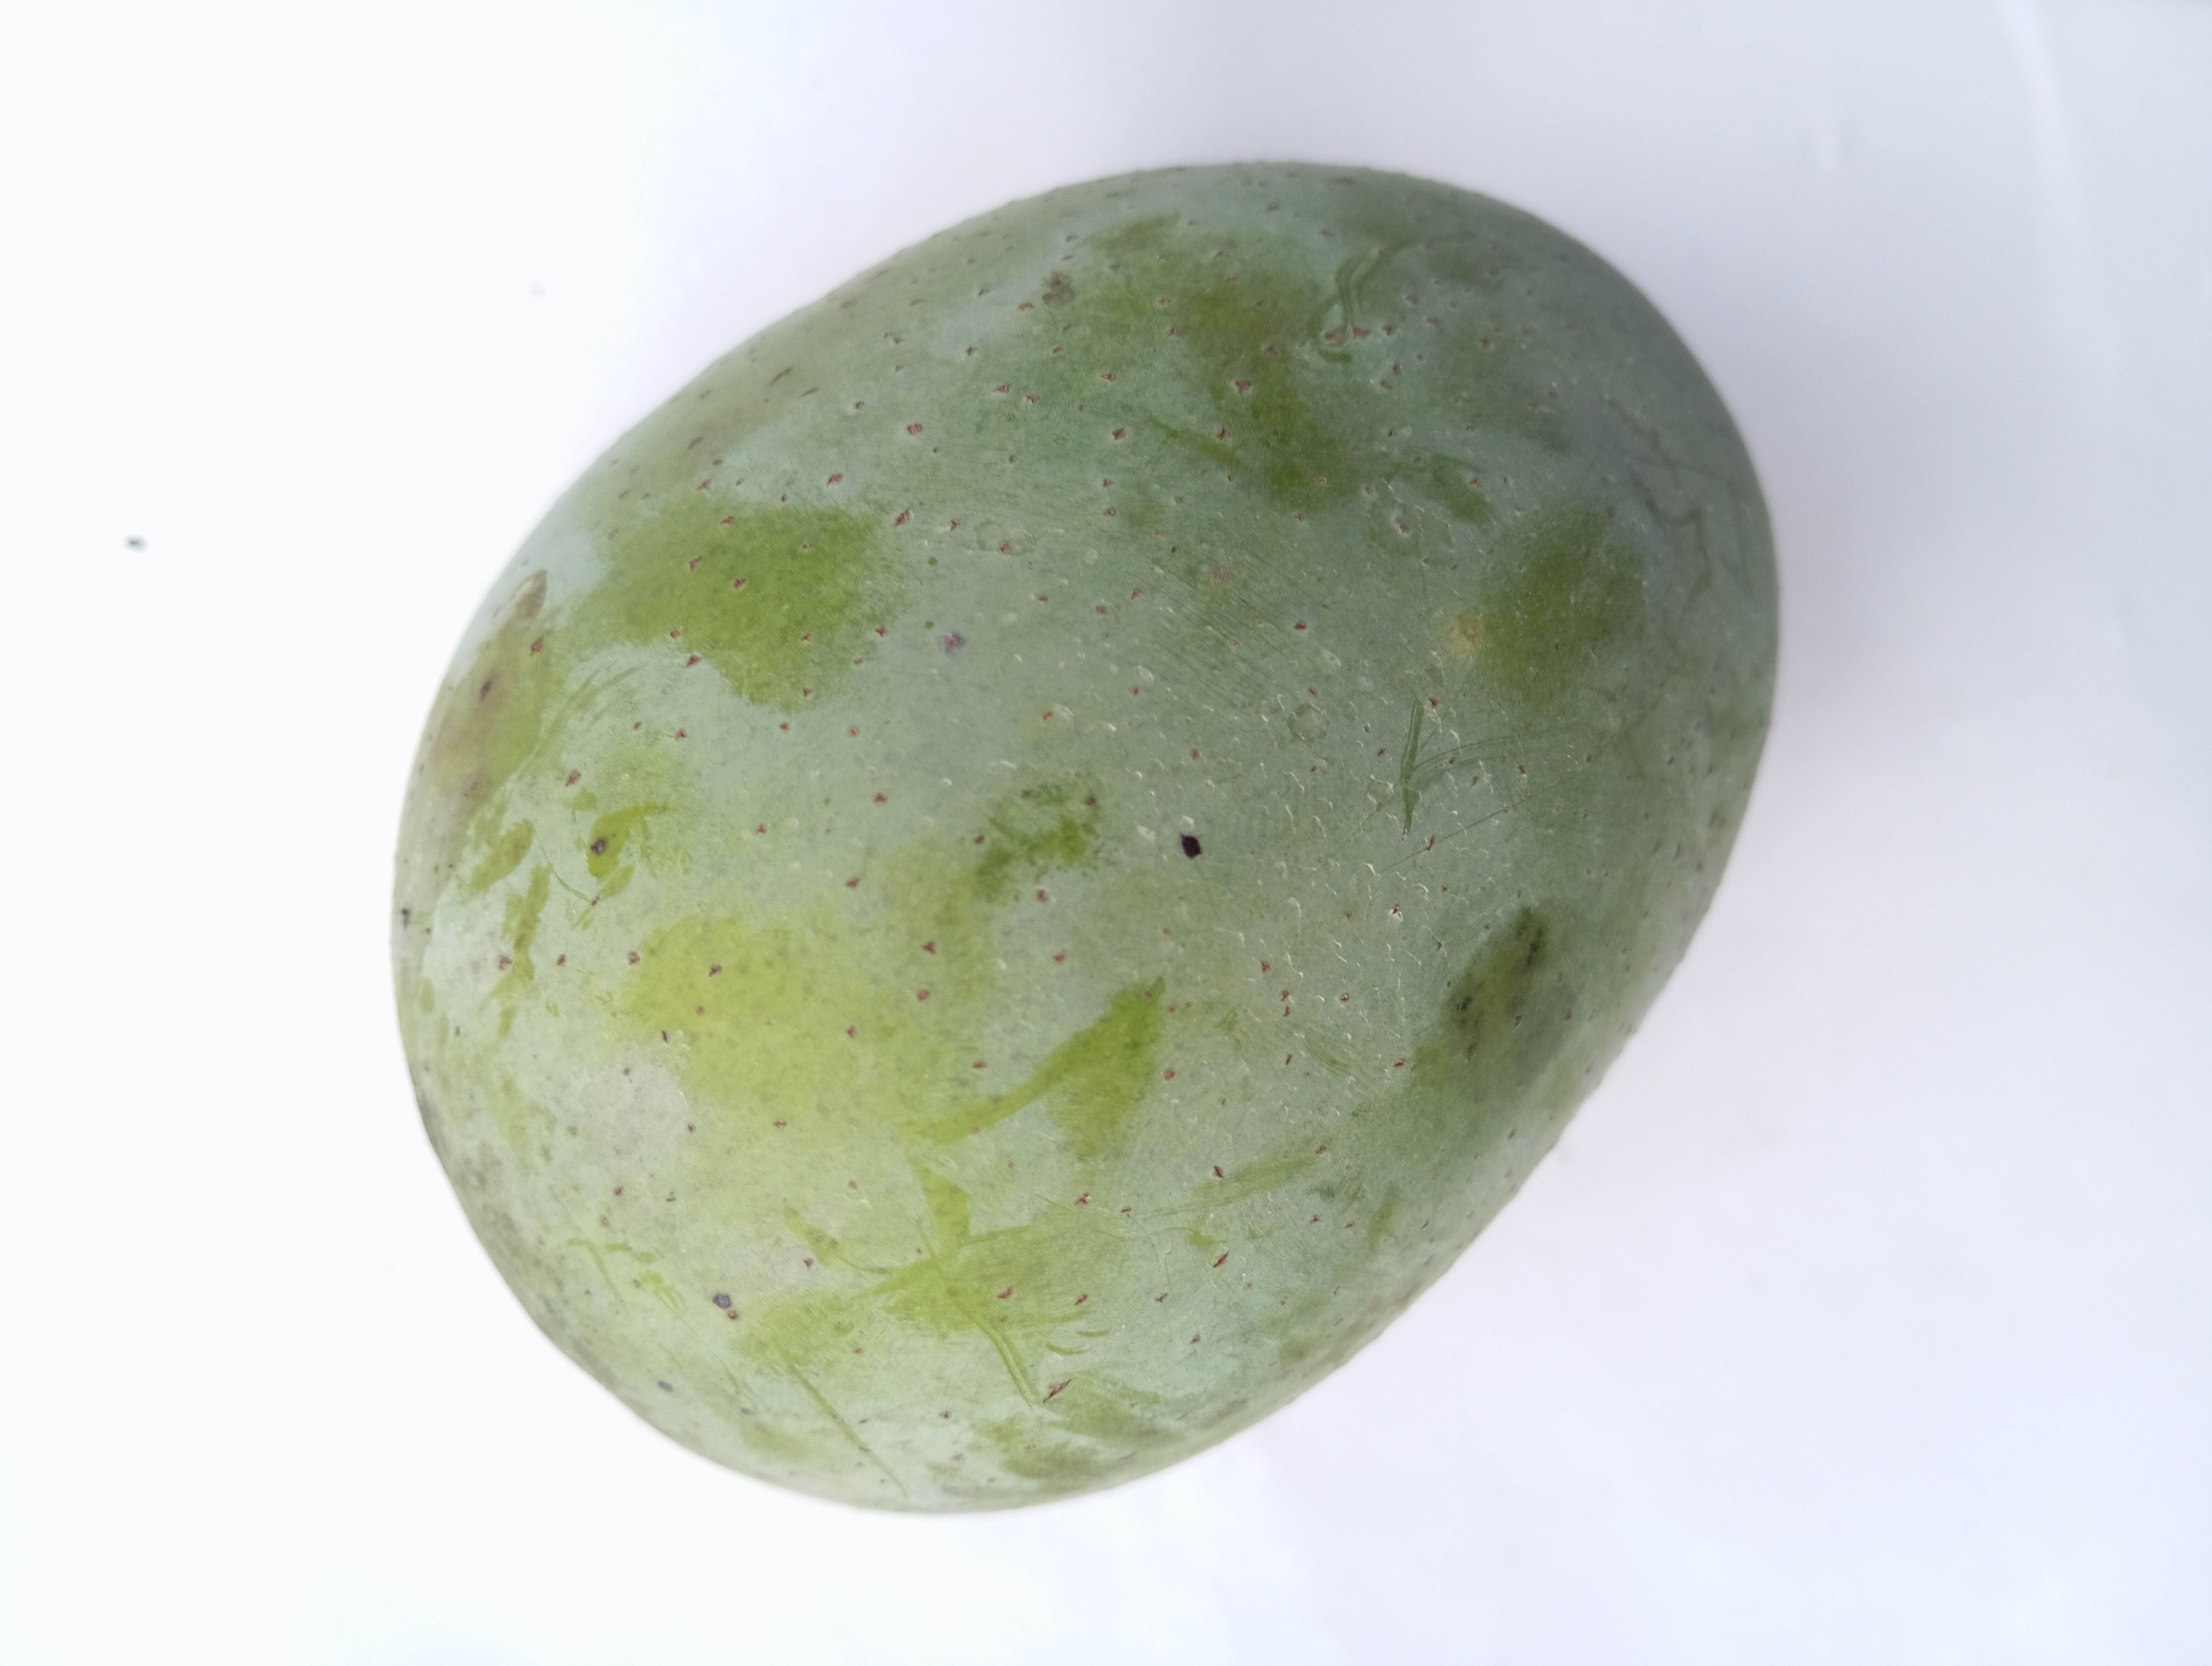
Mango variety: Langra